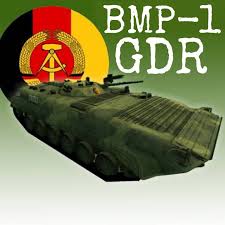
Label: BMP-1